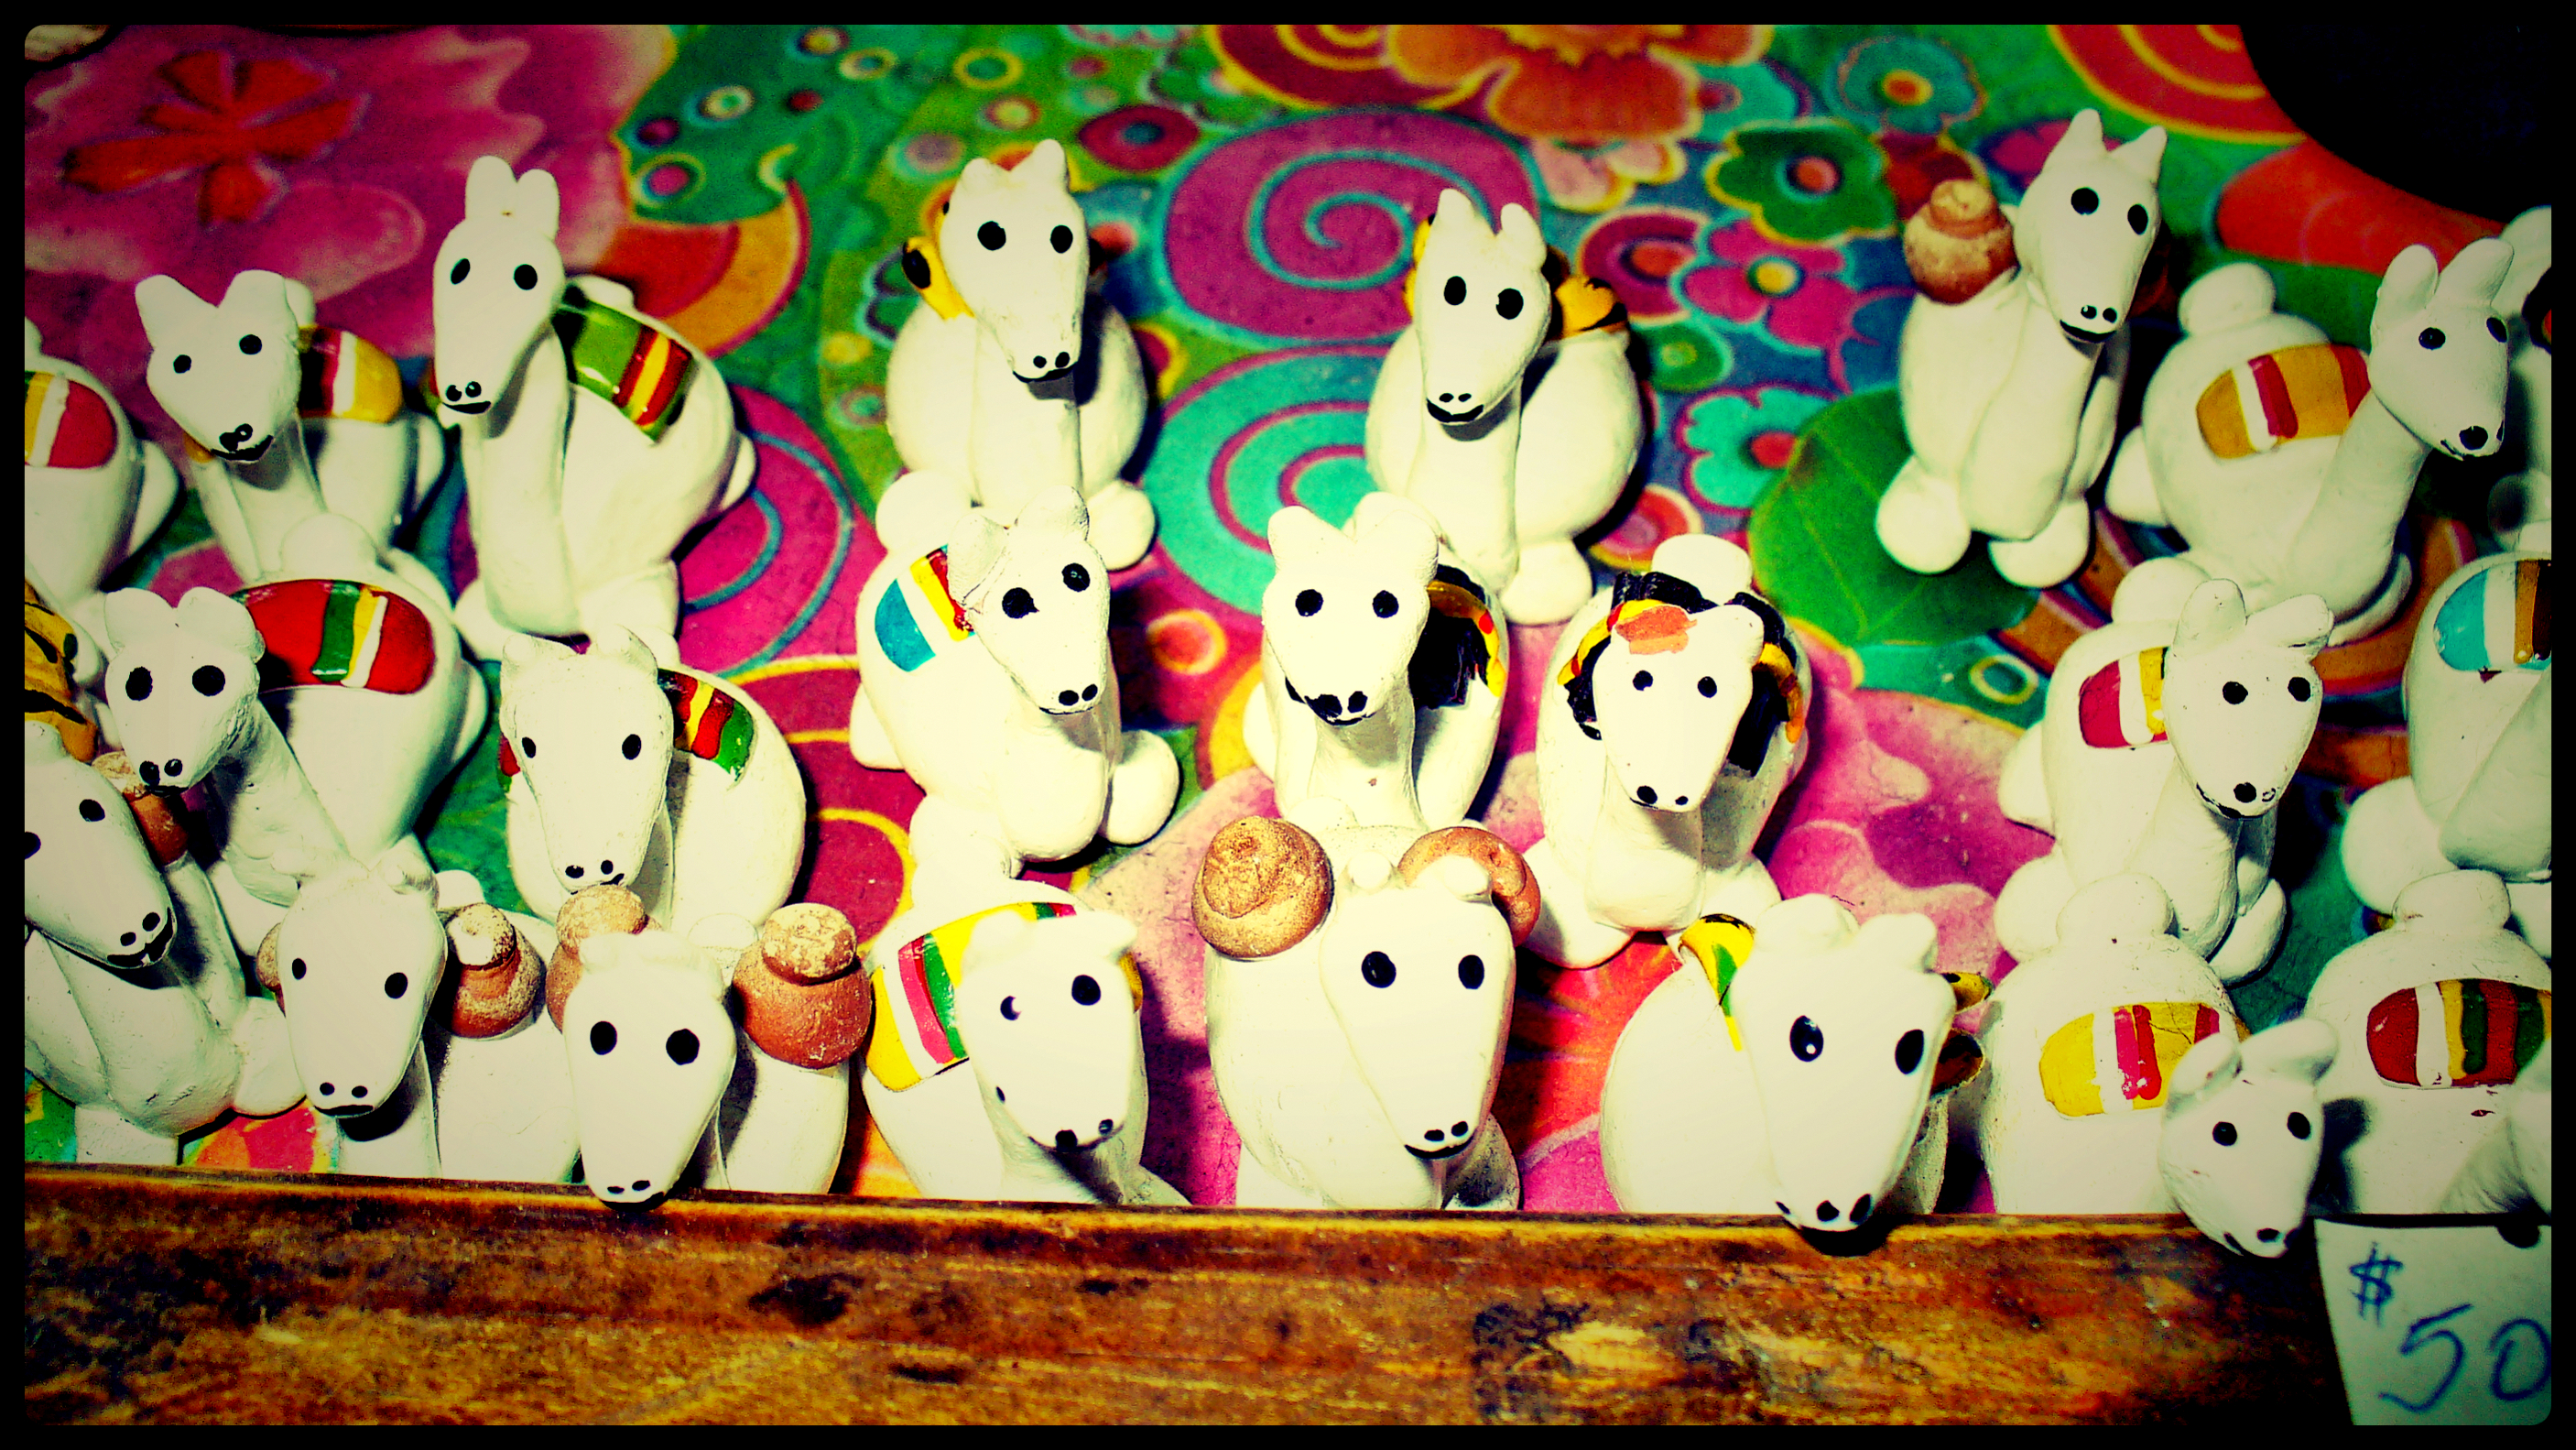
color, market, chile, painting, gifts, art, illustration, llamas, mural, mercado, clay, souvenir, fotor, laserena, modern art, larecova, child art